Tionne Watkins

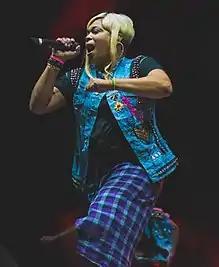
Watkins performing in 2016

Tionne Tenese Watkins (born April 26, 1970), also known by her stage name T-Boz, is an American singer. Watkins rose to fame in the early 1990s as a member of the girl-group TLC. She has won four Grammy Awards for her work with TLC.